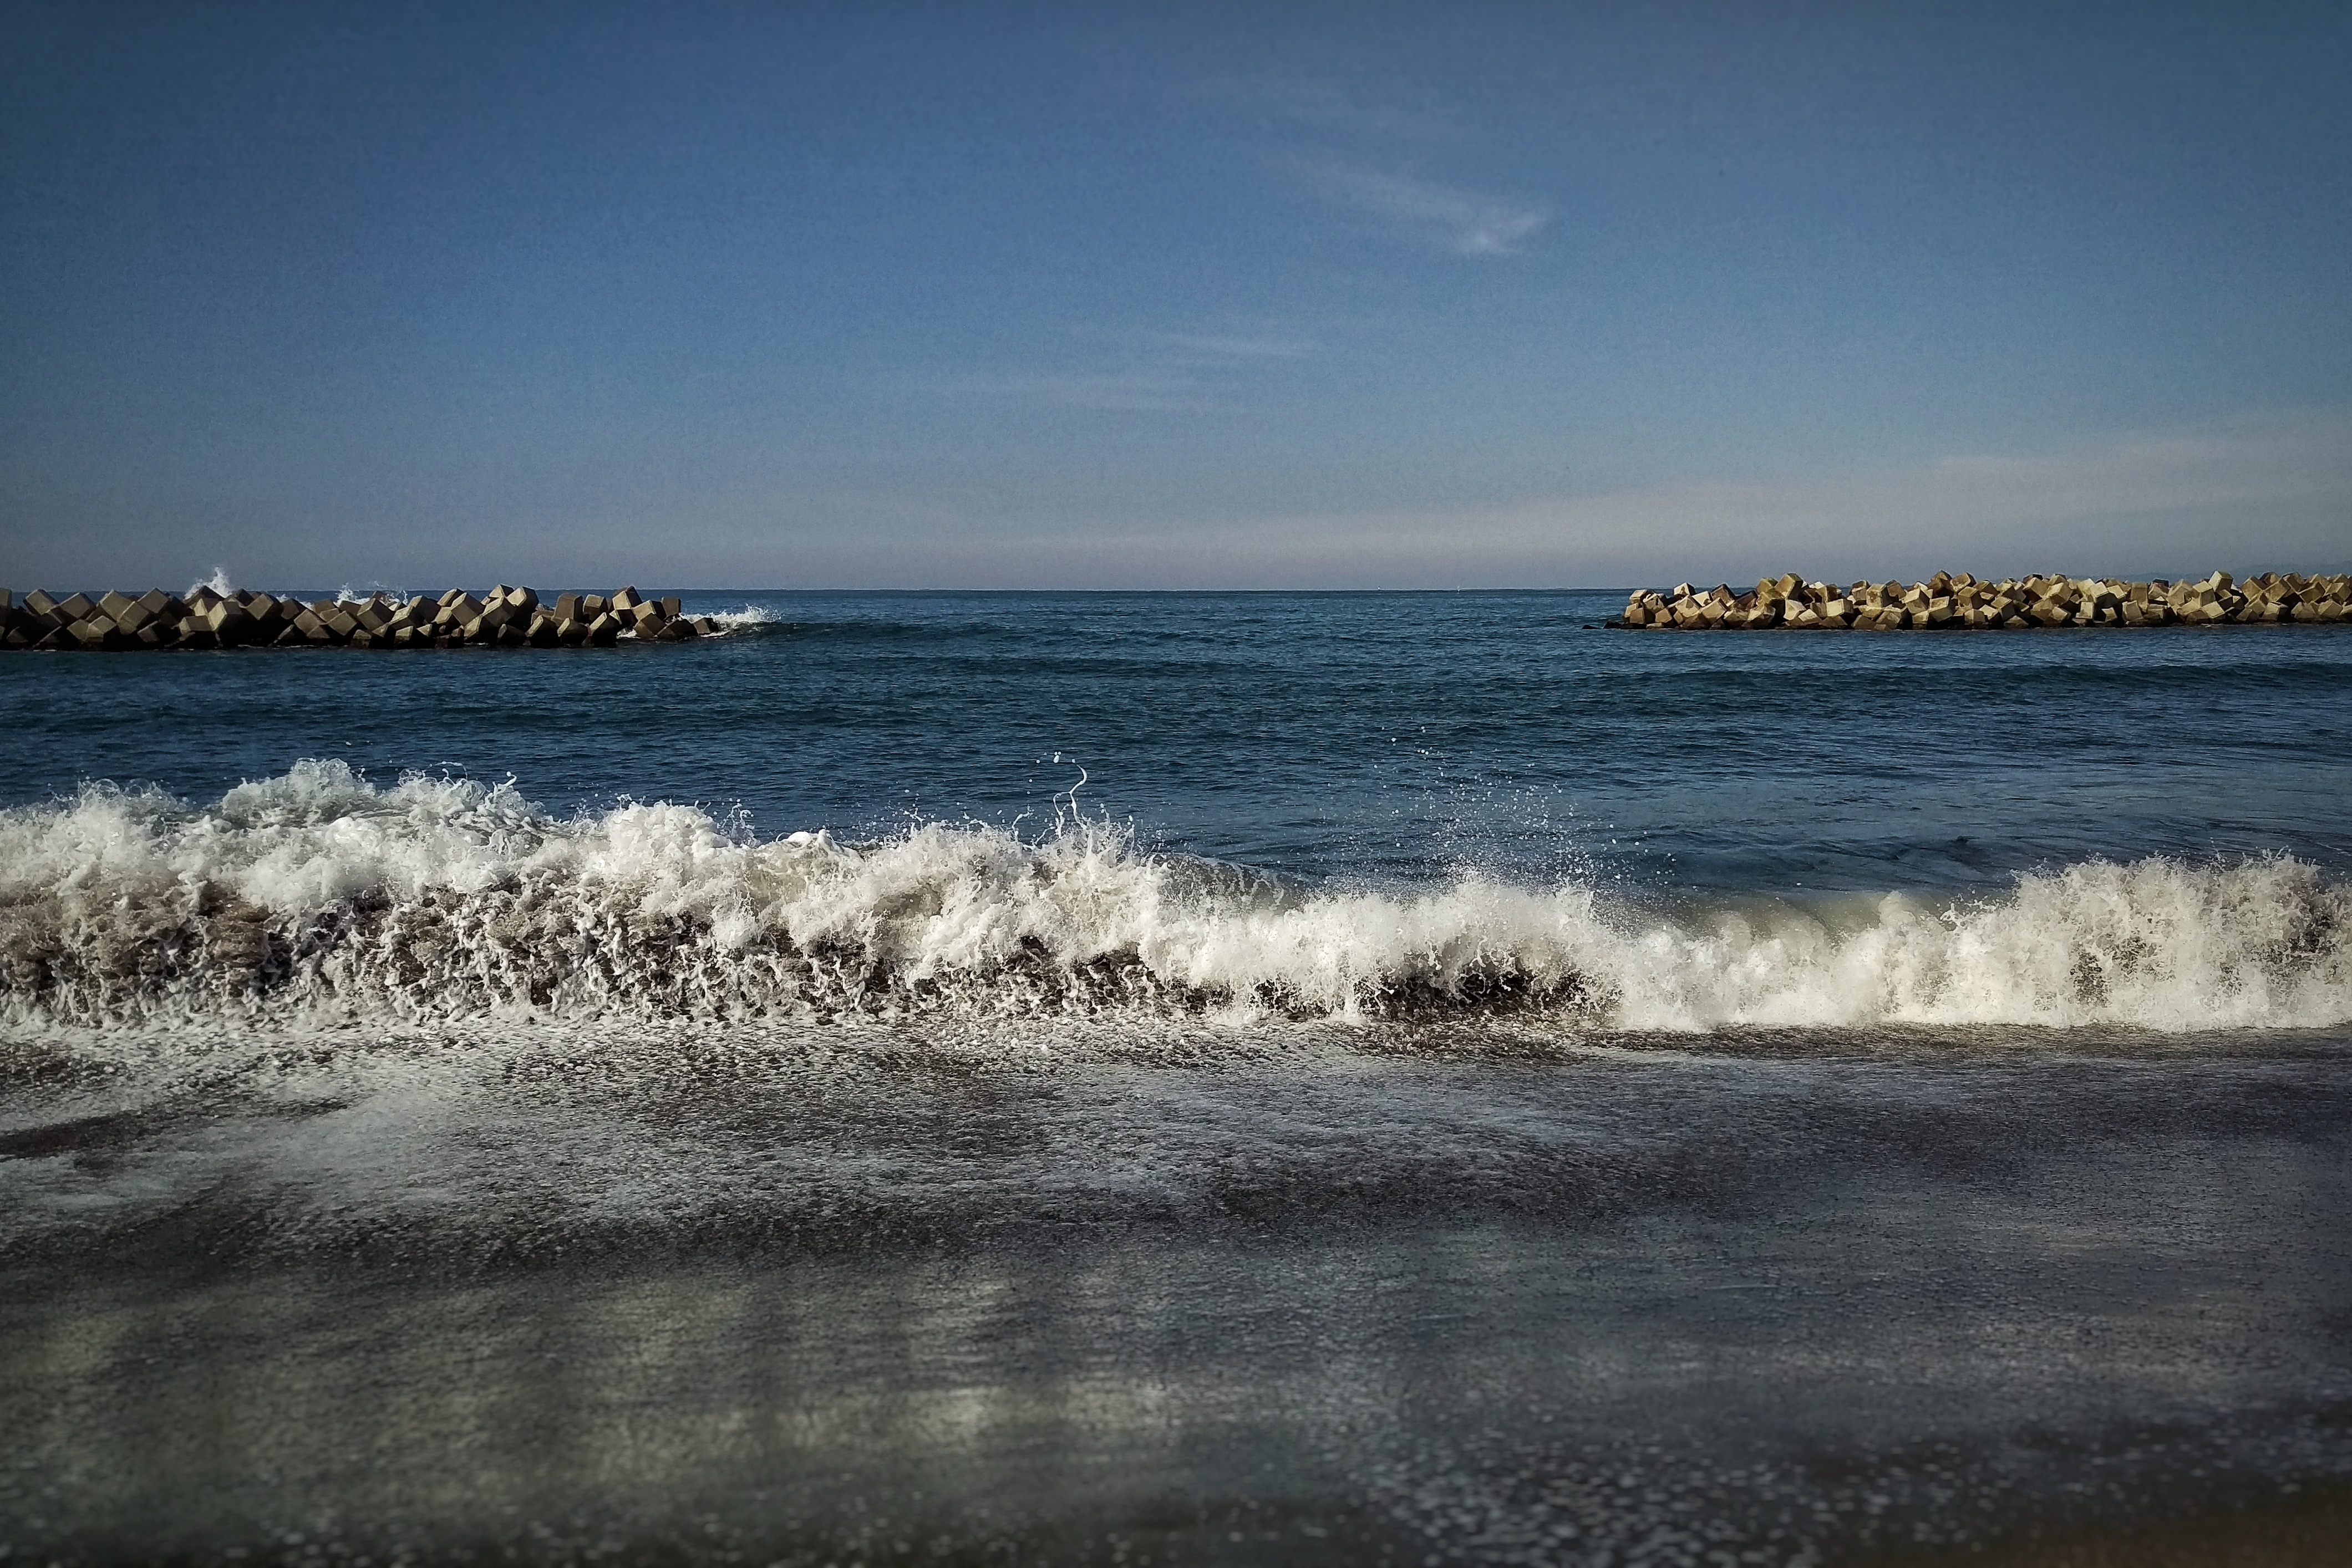
beach, landscape, sea, coast, water, sand, rock, ocean, horizon, cloud, sky, sunrise, sunset, morning, shore, wave, dawn, dusk, evening, natural, bay, material, body of water, atmospheric phenomenon, wind wave